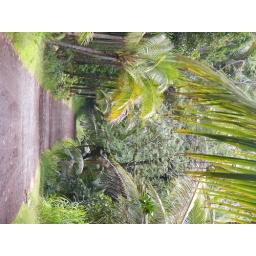
Another rural road off Highway 132, just northeast of Claudia's future house in Pahoa.